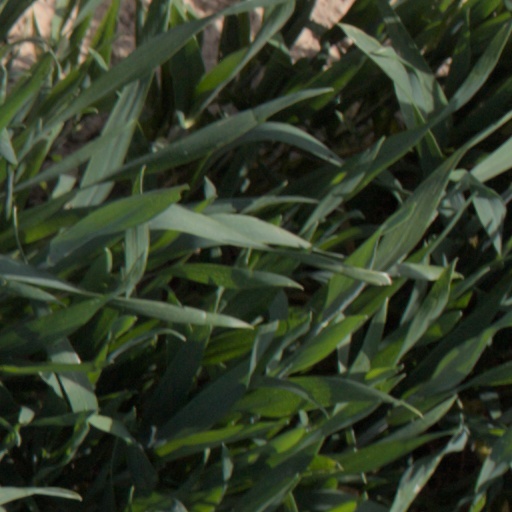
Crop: wheat